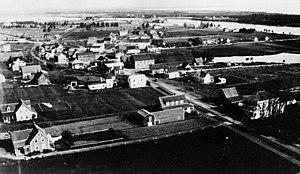
Vue de Tracadie, au Nouveau-Brunswick, vers 1930.
Tracadie-Sheila est une ancienne municipalité canadienne du comté de Gloucester, dans le Nord-Est du Nouveau-Brunswick. Elle est née, le 1ᵉʳ janvier 1992, de la fusion de la ville de Tracadie et du village de Sheila et de l'annexion de certains territoires non organisés limitrophes. Elle est toutefois dissoute le 1ᵉʳ juillet 2014 et divisée en deux quartiers de la nouvelle municipalité régionale de Tracadie. Tracadie-Sheila est un centre de services pour les localités environnantes et même pour l'ensemble de la Péninsule acadienne, avec notamment son hôpital. La ville connaît une croissance économique et démographique importante.